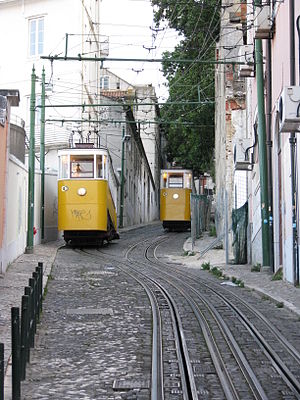
Elevador da Glória
Elevador da Glória
Elevador da Glória er en kabelbane i Lissabon, Portugals hovedstad. Kabelbanen forbinder pladsen Praça dos Restauradores i bydelen Baixa med gaden Rua S. Pedro de Alcântara i den højereliggende bydel Bairro Alto. Elevador da Glória er den næstældste af de tre kabelbaner i Lissabon, de to øvrige er Elevador da Bica og Elevador do Lavra.